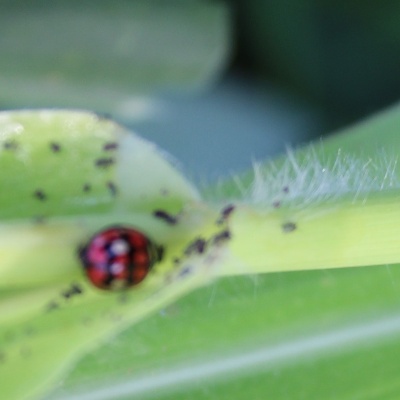
Crop: Maize
Condition: leaf beetle